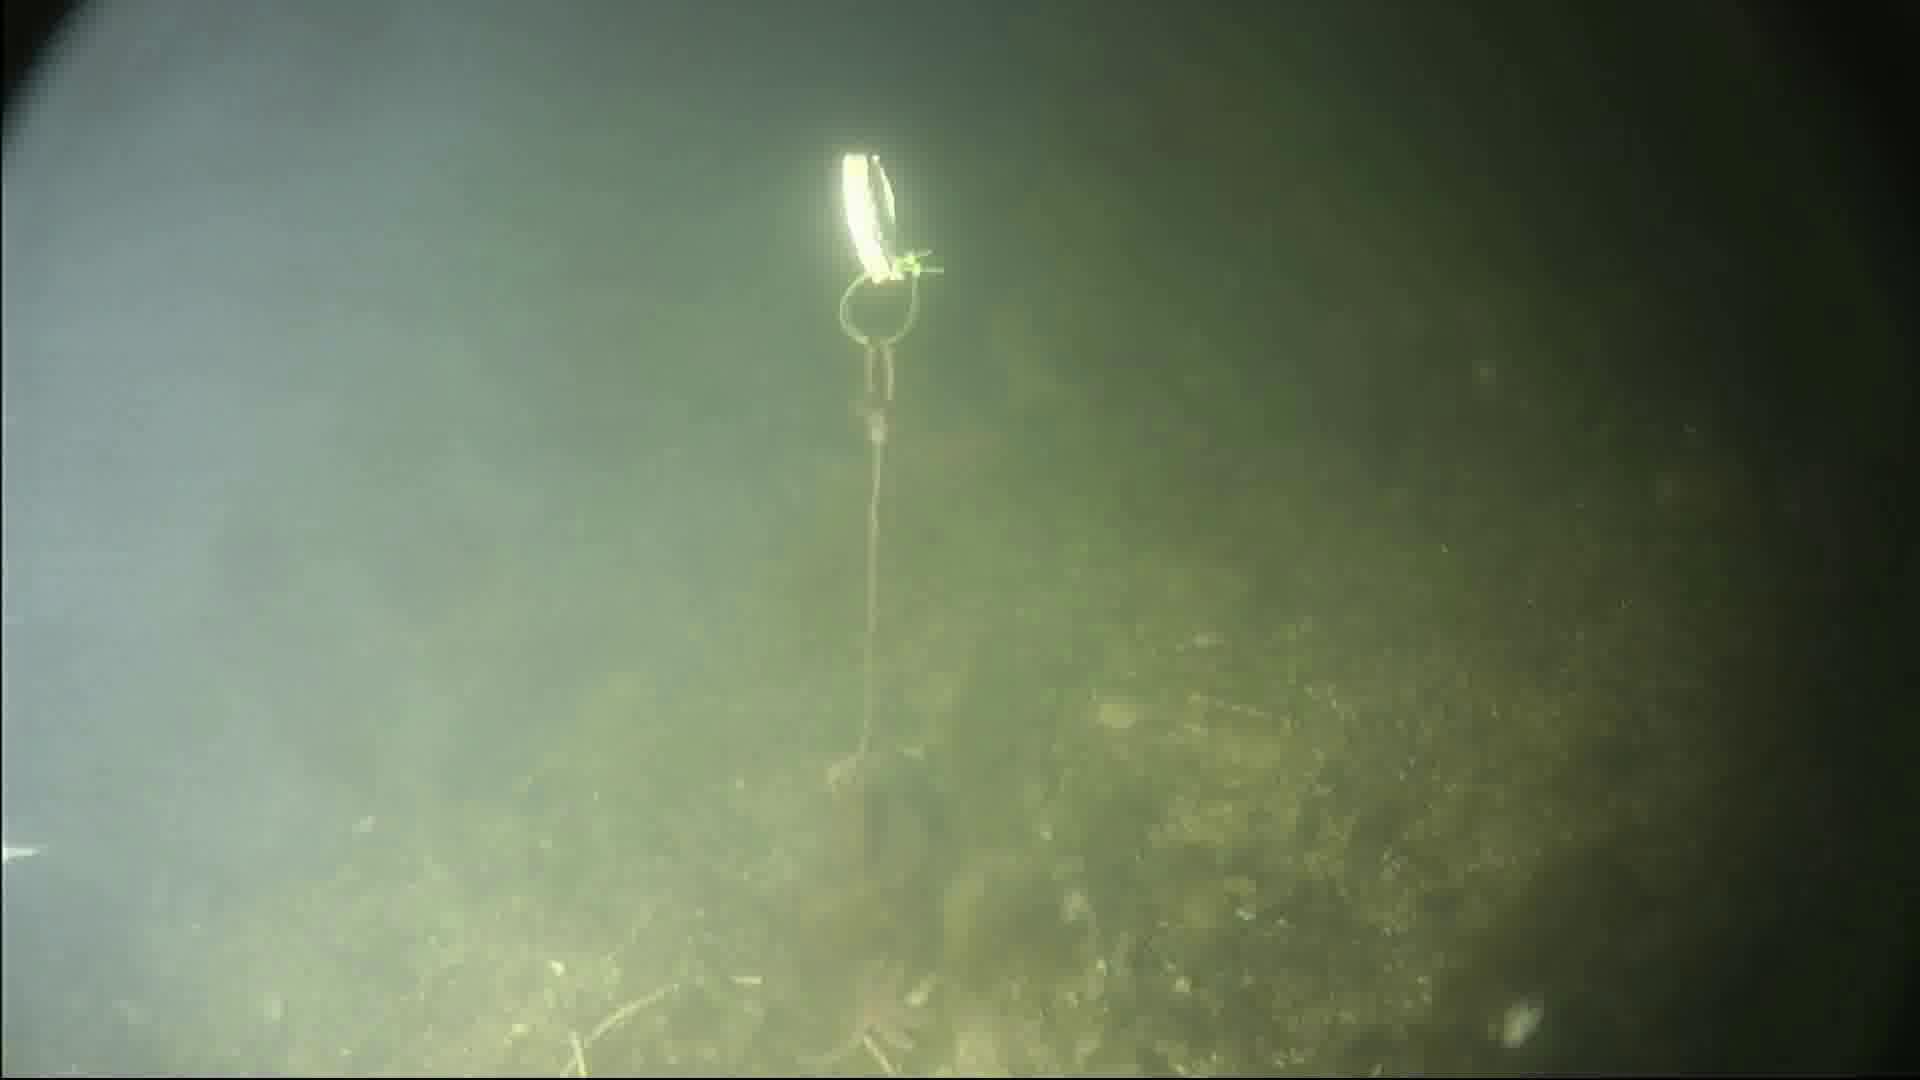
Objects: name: starfish
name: crab
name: small_fish